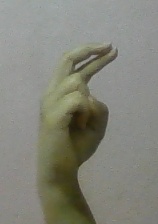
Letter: zay